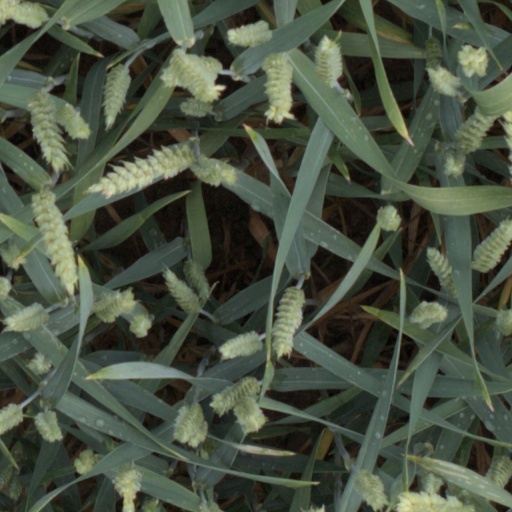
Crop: wheat